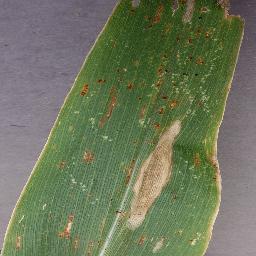
Label: Corn_(Maize)___Northern_Leaf_Blight